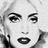
Emotion: neutral